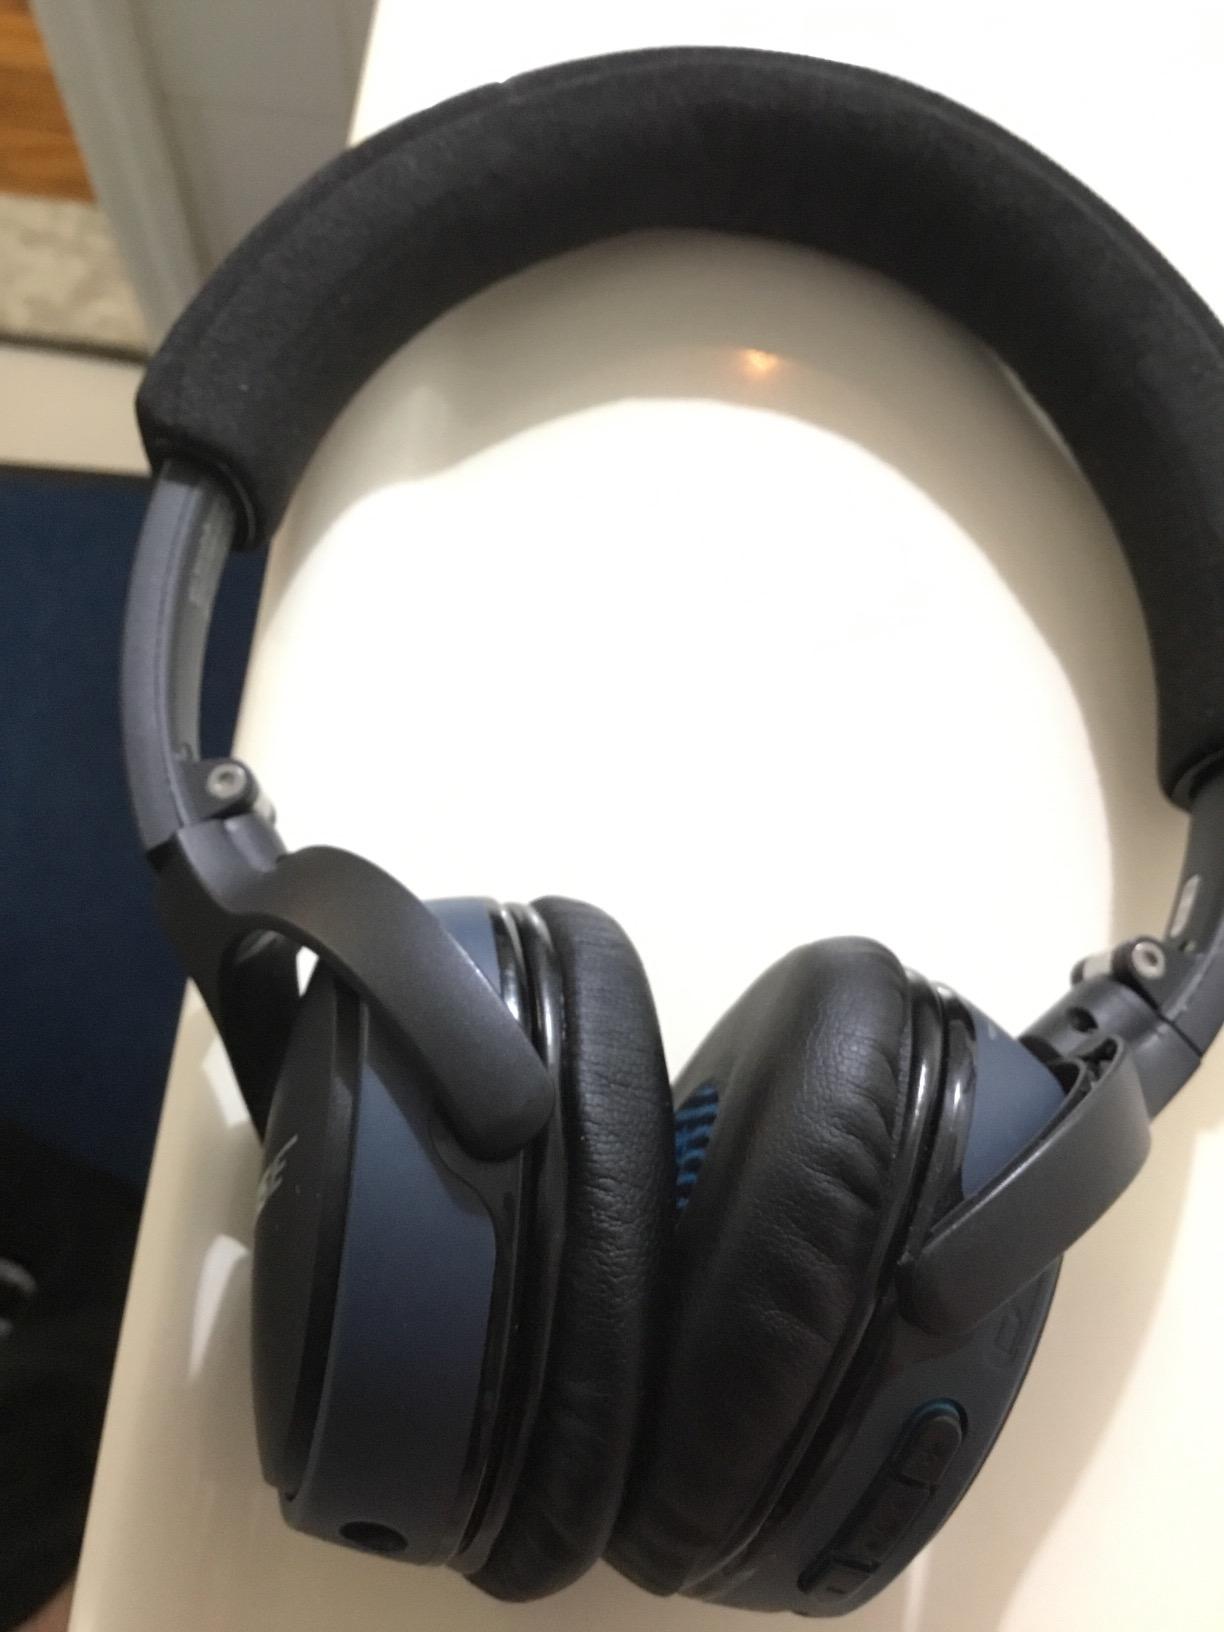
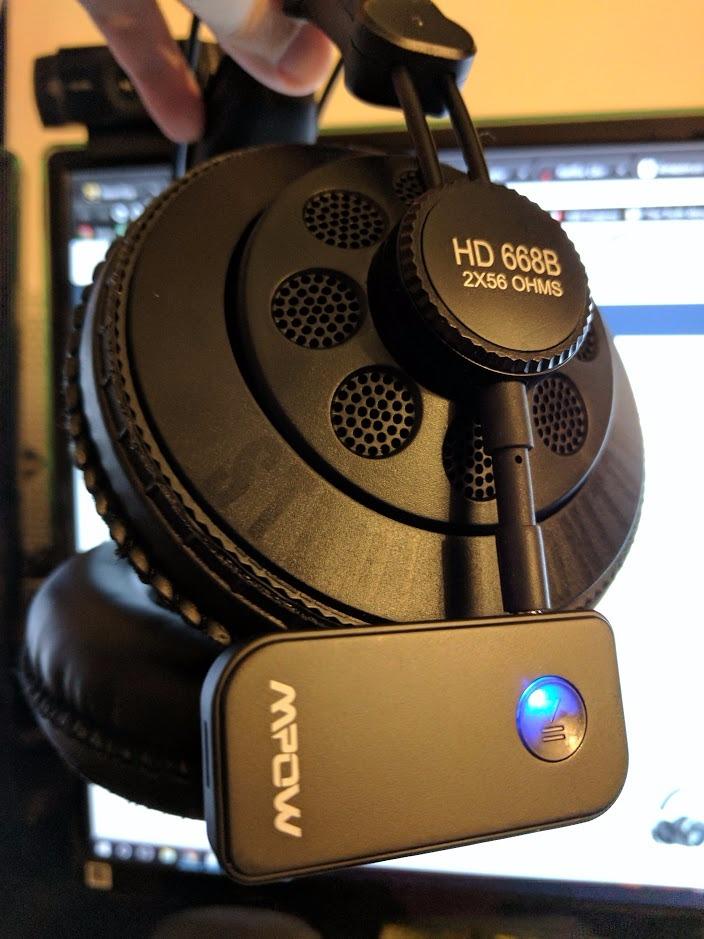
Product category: headphones
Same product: no